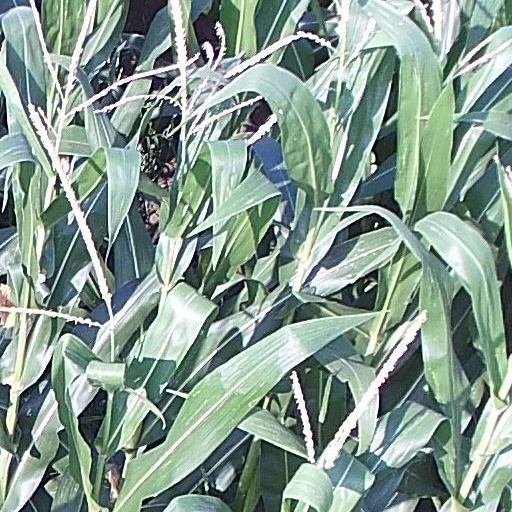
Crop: maize; corn